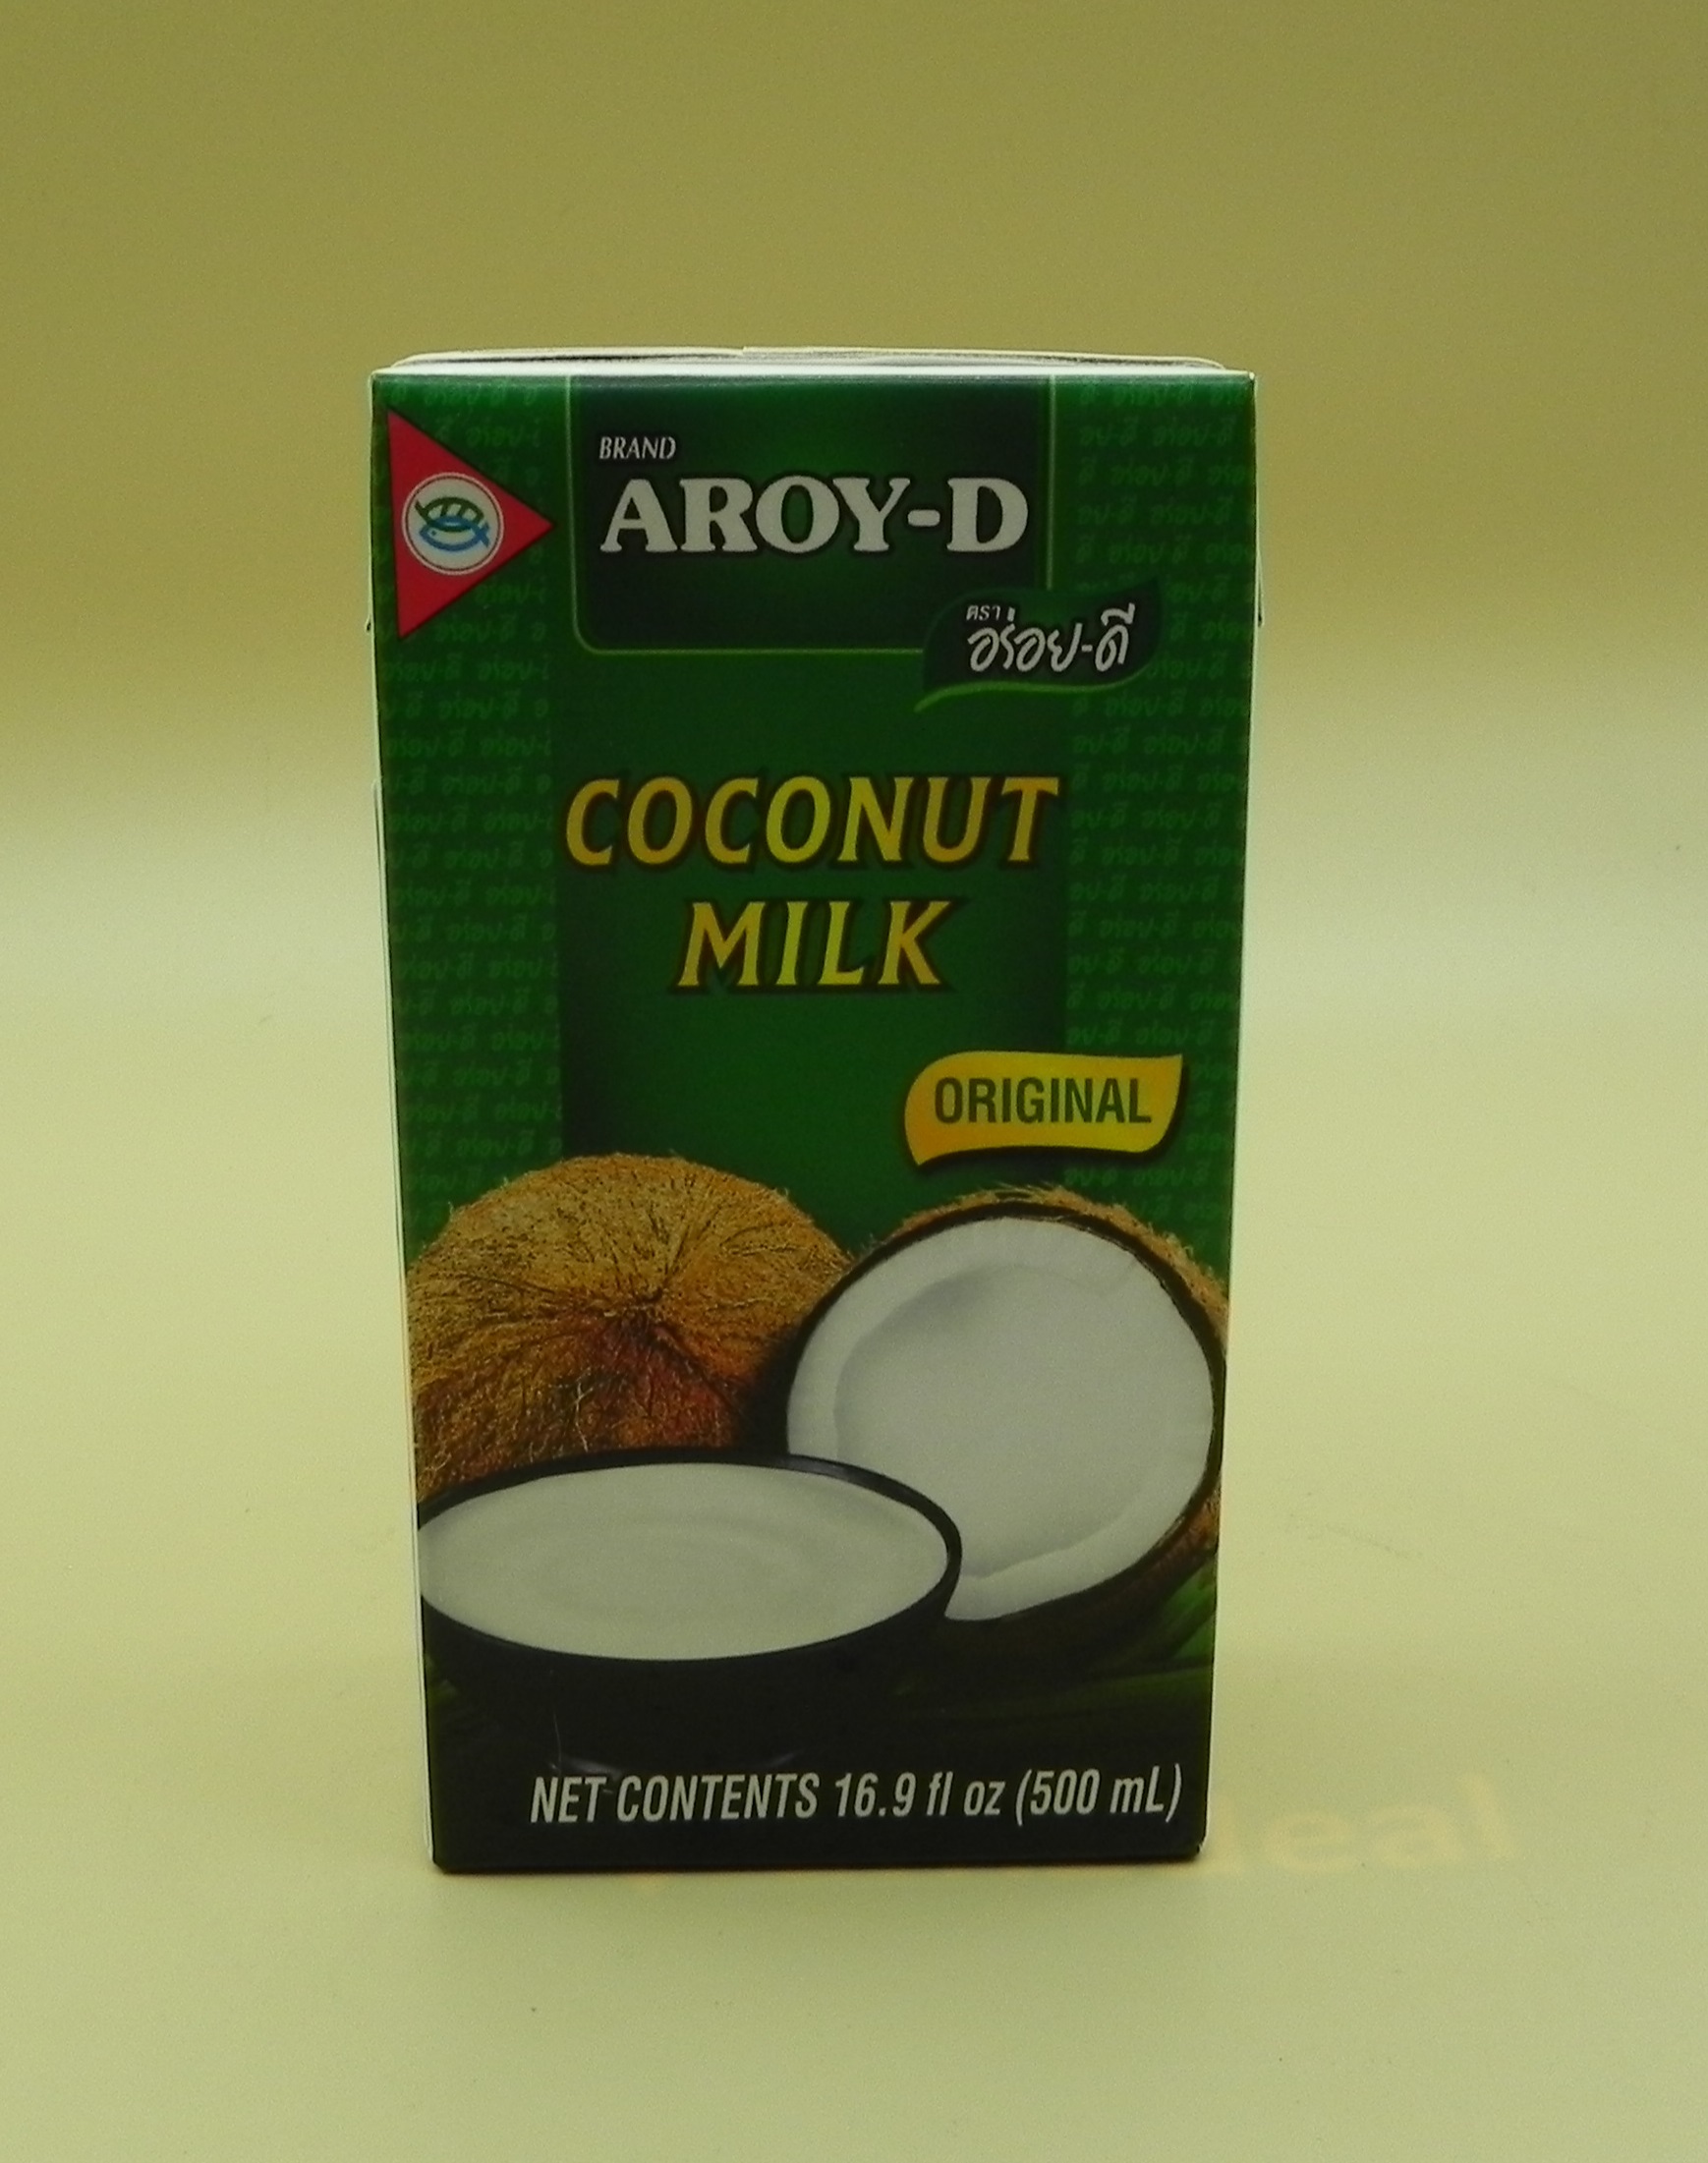
Label: cardboard